Édouard Wattelier

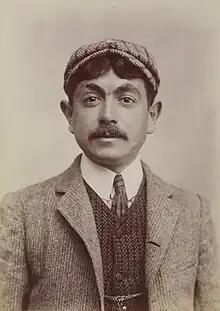

Édouard Wattelier (12 December 1876 – 18 September 1957) was a French racing cyclist. He finished third in the 1898 Paris–Roubaix, eighth in the 1901 Paris–Roubaix and second in the 1902 Paris–Roubaix. He also won the 1902 Bordeaux–Paris and finished seventh in the 1906 Tour de France.